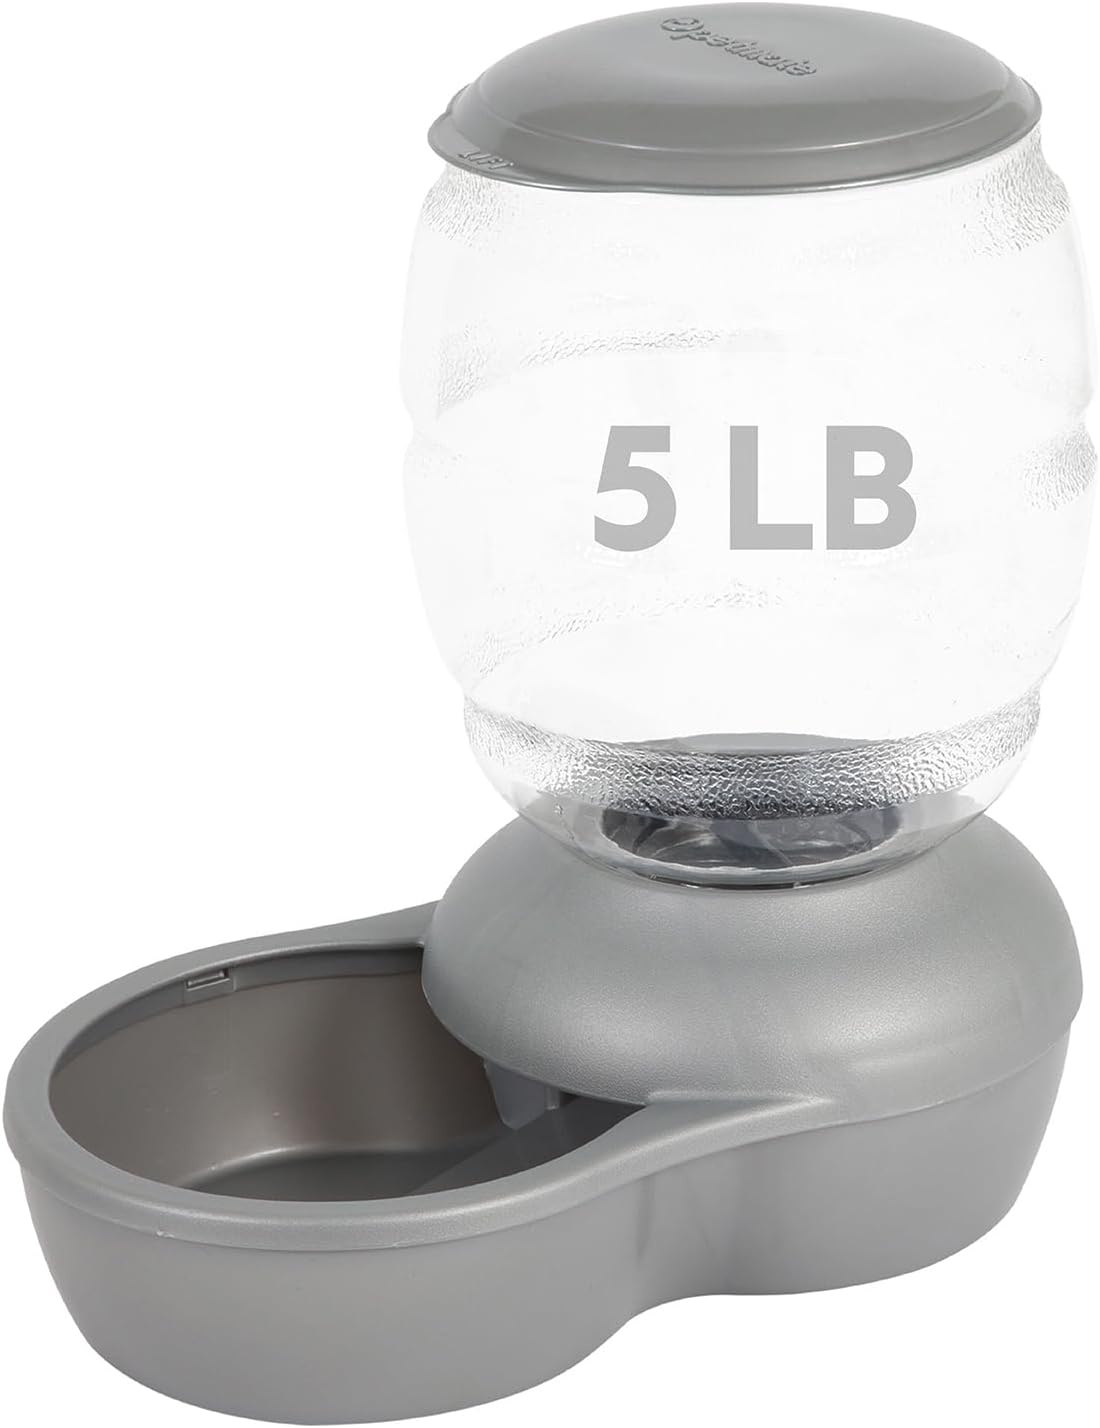
Petmate Replendish Feeder with Automatic Cat and Dog Feeder, 5 LB, Pearl Silver Grey, Made in USA
Overview Material : Plastic Target Species : Dog, Cat Brand : Petmate Recommended Uses For Product : Dry Food, Multiple Pets Special Feature : Durable About this item AUTOMATIC FOOD DISPENSER: Cat and dog gravity feeder dispenses dry food as pets eat, prolonging refill time & perfect for busy pet parents. Auto food bowl features easy-snap top lid. MULTI-PET HOUSEHOLDS: Pet food dispenser has an 5 lbs. capacity to accommodate multi-pet households & larger breeds. The food container locks safely into base for stability. Features help guard unwanted particles. FOOD & WATER: Keep pets fed with fresh food & water with a variety of our products. Check out our airtight dry food storage containers, bowls for kennels, gravity water bowls, automated food bowls & travel accessories. Petmate: For over 50 years, we at Petmate are passionate about our dogs, cats in general. Starting with the very first dog kennel, we've produced plenty of eco-friendly products that pets will love. PRODUCT NOTE: While the Replendish Base is dishwasher safe, the Replendish bottle is not. We recommend cleaning the bottle with a bottle brush and warm soapy water. Let air dry JUST FOR PETS: Petmate makes a variety of pet products for dogs, cats, chickens & other small friends! Check out our brands such as Aspen Pet, Arm & Hammer, Booda, Chuckit!, Jackson Galaxy & more!
Brand: Petmate
Category: Animals & Pet Supplies > Pet Supplies > Pet Bowls, Feeders & Waterers > Gravity Feeders